1998 Goody's Headache Powder 500 (Martinsville)

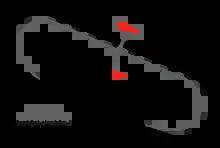
The layout of Martinsville Speedway, the venue where the race was held.

Martinsville Speedway is a NASCAR-owned stock car racing track located in Henry County, in Ridgeway, Virginia, just to the south of Martinsville. At 0.526 miles (0.847 km) in length, it is the shortest track in the NASCAR Cup Series. The track was also one of the first paved oval tracks in NASCAR, being built in 1947 by H. Clay Earles. It is also the only remaining race track that has been on the NASCAR circuit from its beginning in 1948.